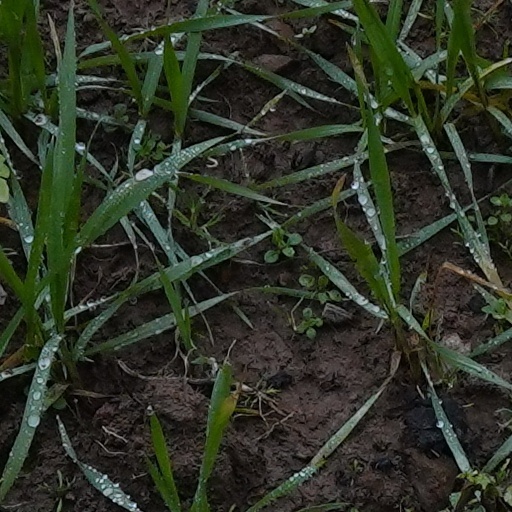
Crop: wheat